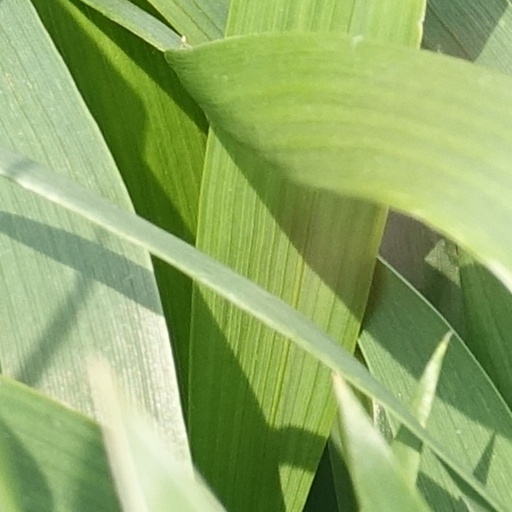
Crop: wheat